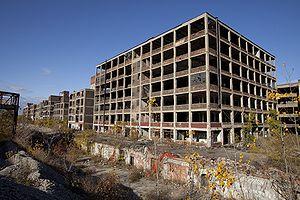
L'usine automobile Packard est une friche industrielle située à Détroit au Michigan, États-Unis. Cet ensemble était une usine de montage automobile pour la compagnie Packard Motor Car Company de 1903 à 1958.